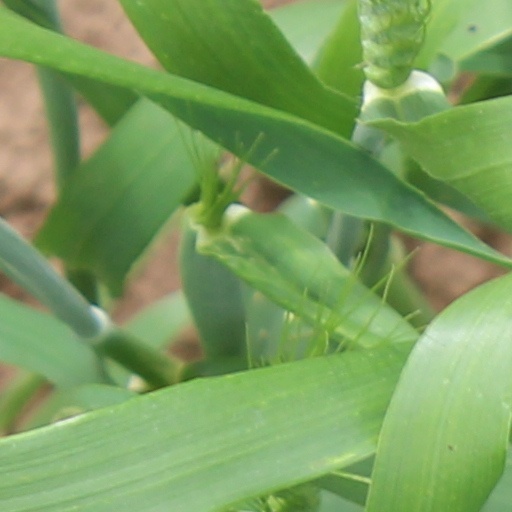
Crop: wheat